List of New Jersey hurricanes

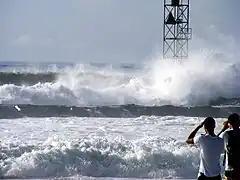
Waves from Hurricane Bill in New Jersey

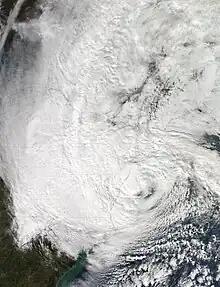
Hurricane Sandy travelling up the U.S. coastline on October 29

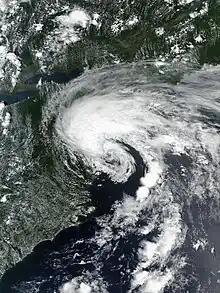
Satellite image of Tropical Storm Fay making landfall on July 10, 2020

Tropical cyclones affect New Jersey the most during the month of September, though the state has experienced tropical cyclones throughout the hurricane season, excluding November. Storms affect the state most in September due to peak warmth in water temperatures. No recorded storm has affected the state between November and May except for Hurricanes Gordon and Nicole in November 1994 and 2022 respectively.